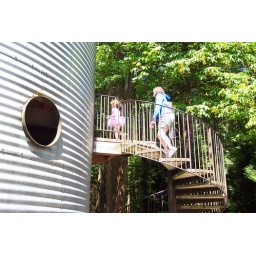
Observation tower above water closets